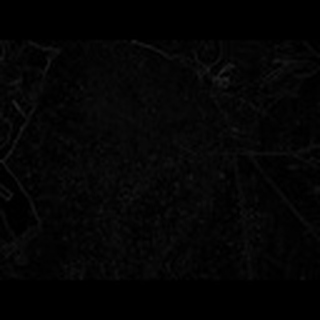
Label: cotton_powdery_mildew